2012 FedEx 400

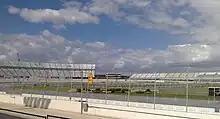
Dover International Speedway, where the race was held

Dover International Speedway is one of five short tracks to hold NASCAR races; the others are Bristol Motor Speedway, Richmond International Raceway, Martinsville Speedway, and Phoenix International Raceway. The NASCAR race makes use of the track's standard configuration, a four-turn short track oval that is long. The track's turns are banked at twenty-four degrees. The front stretch, the location of the finish line, is banked at nine degrees with the backstretch. The racetrack has seats for 135,000 spectators.